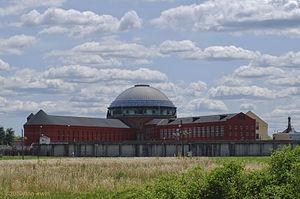
Haute Sécurité est un film américain réalisé par John Flynn, sorti en 1989.